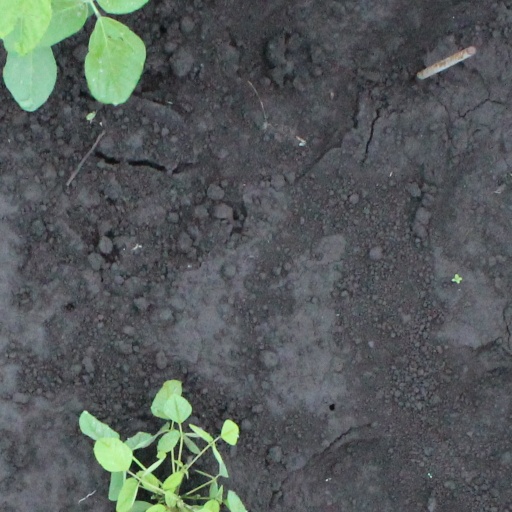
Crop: soybean